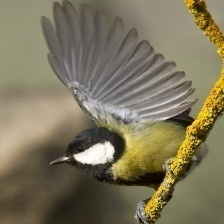
Species: PARUS MAJOR
Scientific name: PARUS MAJOR
ImageNet parent category: chickadee